William Hely

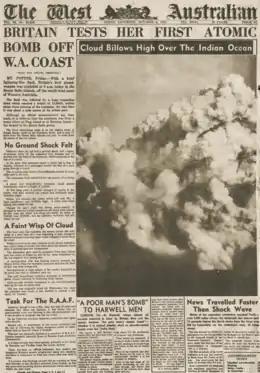
Front page of "The West Australian" newspaper for 4 October 1952; the headline reads "Britain test her first atomic bomb off W.A. coast"

Hely relinquished command of No. 84 Wing on 12 August 1945 and returned to RAAF Headquarters in October. He was by this time among a coterie of officers at group captain level, including Val Hancock, Alister Murdoch and Bill Garing, earmarked by the Australian Air Board for leadership roles in the post-war RAAF, which was to shrink rapidly with demobilisation. At RAAF Headquarters, Hely was appointed deputy director of Operations, in which capacity he served on a committee to investigate proposals for an officer training college, later established as RAAF College, Point Cook. Along with Hely, all officers associated with the proposal's examination were former Duntroon students, including the Deputy Chief of the Air Staff, Air Commodore Frank Bladin, the Director of Postings, Group Captain Murdoch, and the Director of Training, Group Captain Paddy Heffernan. Another Duntroon graduate, Air Commodore Hancock, became the college's first commandant. Hely was appointed Director of Organisation and Staff Duties in 1946. That November, he became Director of Postings. The following year, he took up the position of Director of Personal Services, before departing for Britain in December 1948 to study at the Imperial Defence College, London.